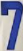
Number: 7